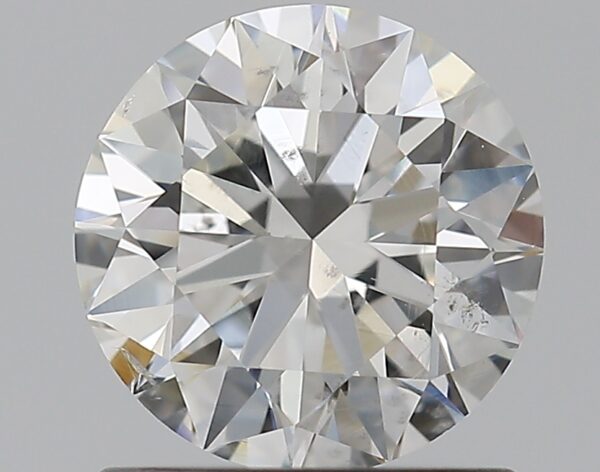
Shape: round
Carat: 0.9
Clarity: SI2
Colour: H
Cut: EX
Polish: EX
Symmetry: EX
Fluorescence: N
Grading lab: GIA
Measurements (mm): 6.17 x 6.21 x 3.8